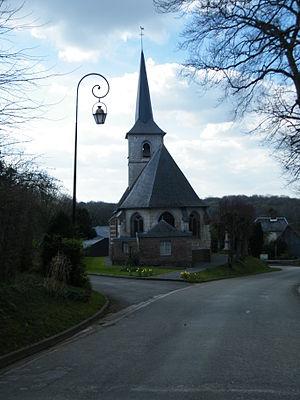
Le chevet de l'église.
Frucourt est une commune française située dans le département de la Somme, en région Hauts-de-France.